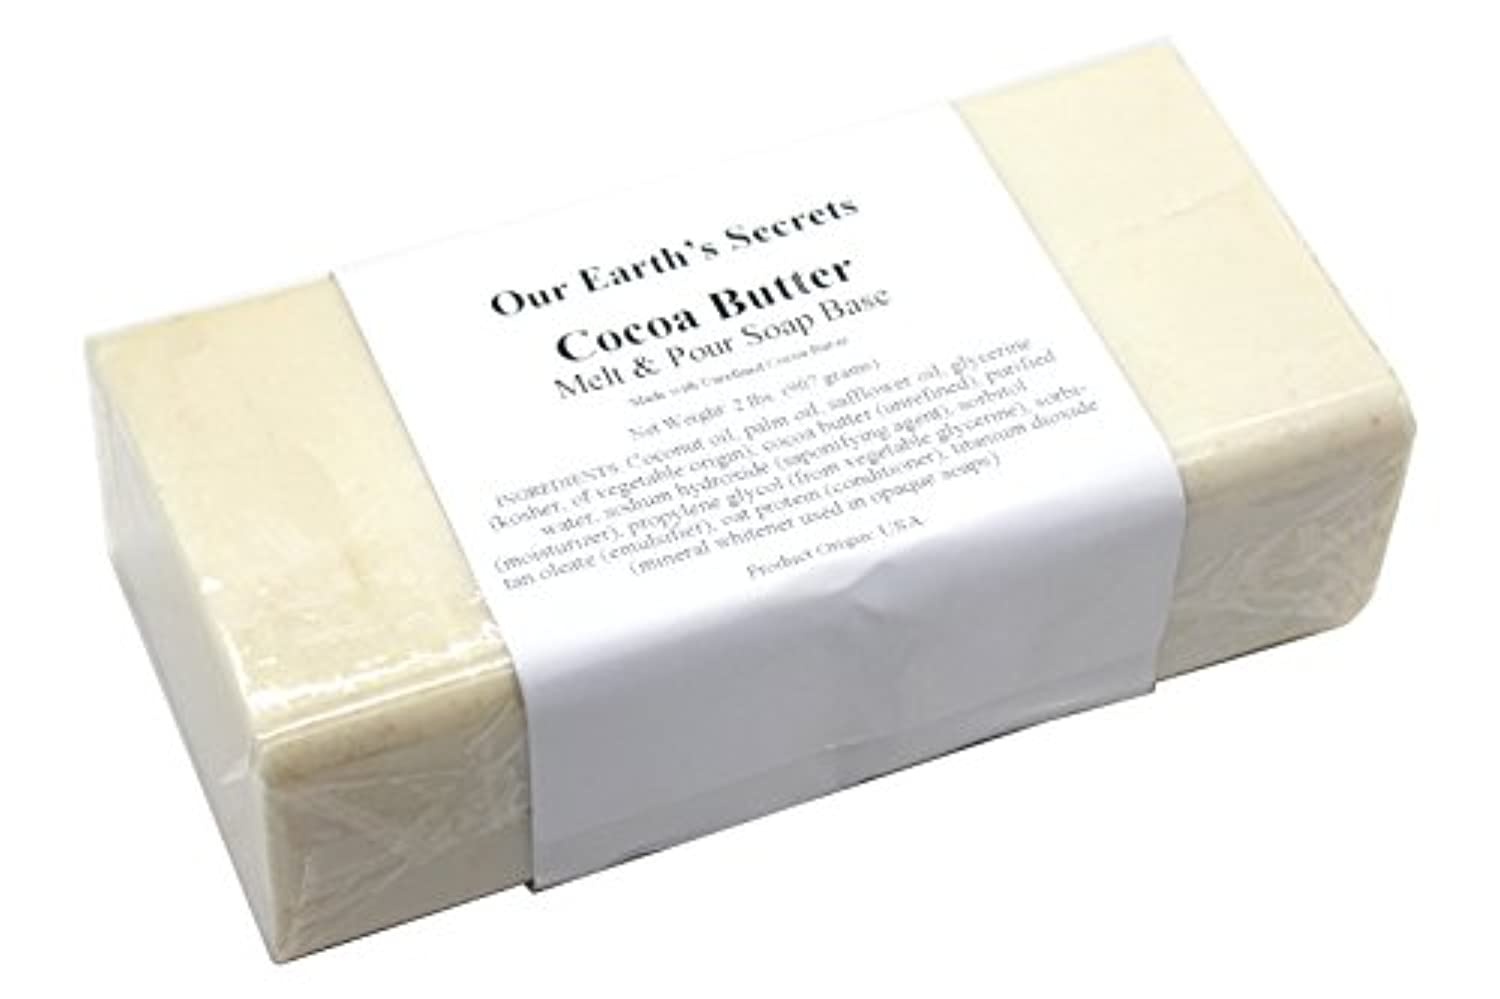
Our Earth's Secrets mantequilla de cacao, base de jabón para derretir y derramar, 2 libras
Nuestro manteca de cacao Melt secretos de la tierra 2 libras (907 gramos) y la base para jabón. Contienen 5% Manteca de Cacao sin refinar. esta base de Melt y vierta le da un añadido, entre otros y también tiene un ligero olor de chocolate Ingredientes : Aceite de Coco, aceite de palma, aceite de cártamo., glicerina (Kosher), de origen vegetal, manteca de cacao (sin refinar), agua purificada, agente hidróxido de sodio (saponifying), sorbitol (crema), propilenglicol (de glicerina vegetal), sorbitan oleate (emulgente), avena (de proteínas Acondicionador), dióxido de titanio (mineral blanqueador utilizado en opaco jabones) Producto origen : EE Puf de soja última intervensión
Brand: Arteztik
Category: Arts & Entertainment > Hobbies & Creative Arts > Arts & Crafts > Art & Crafting Materials > Olfactory Arts Materials